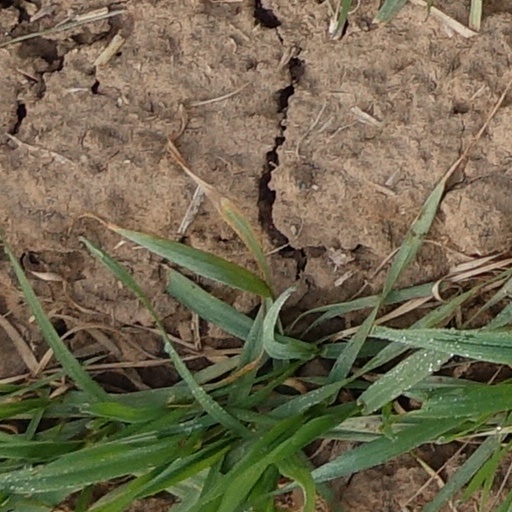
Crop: wheat